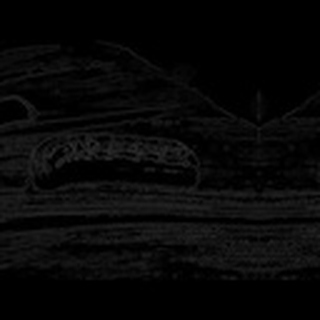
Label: cotton_army_worm